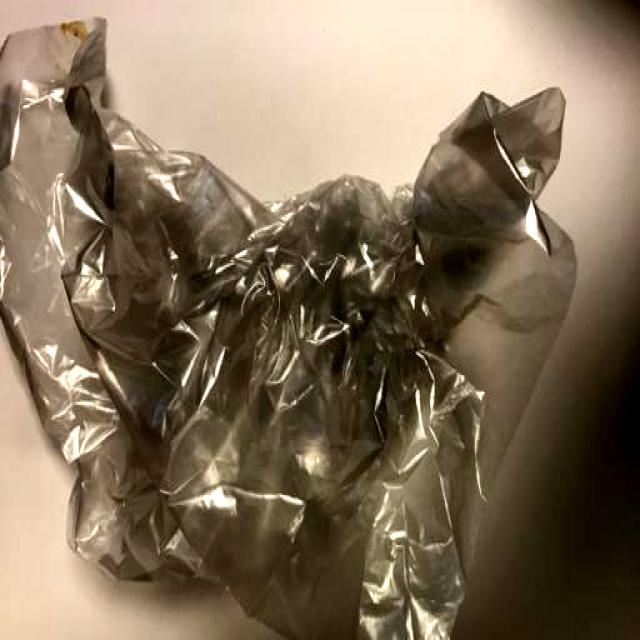
Label: Trash